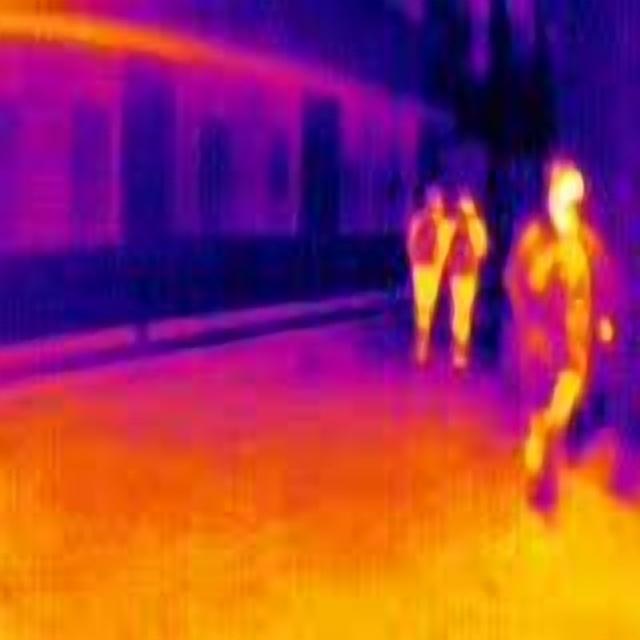
Detected objects:
label: person
label: person
label: person